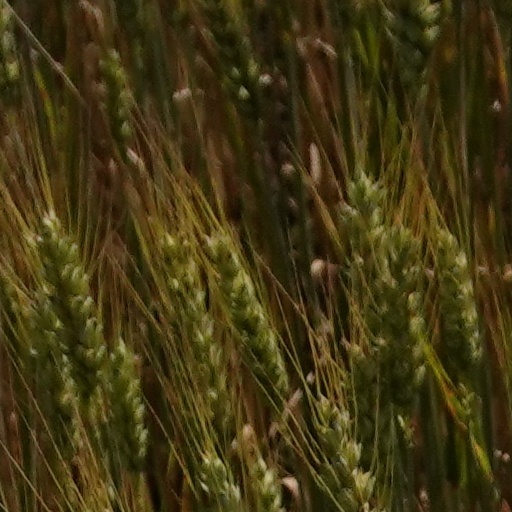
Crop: wheat